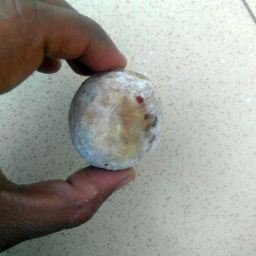
Fruit: Lime
Quality: Bad